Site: brandenburg
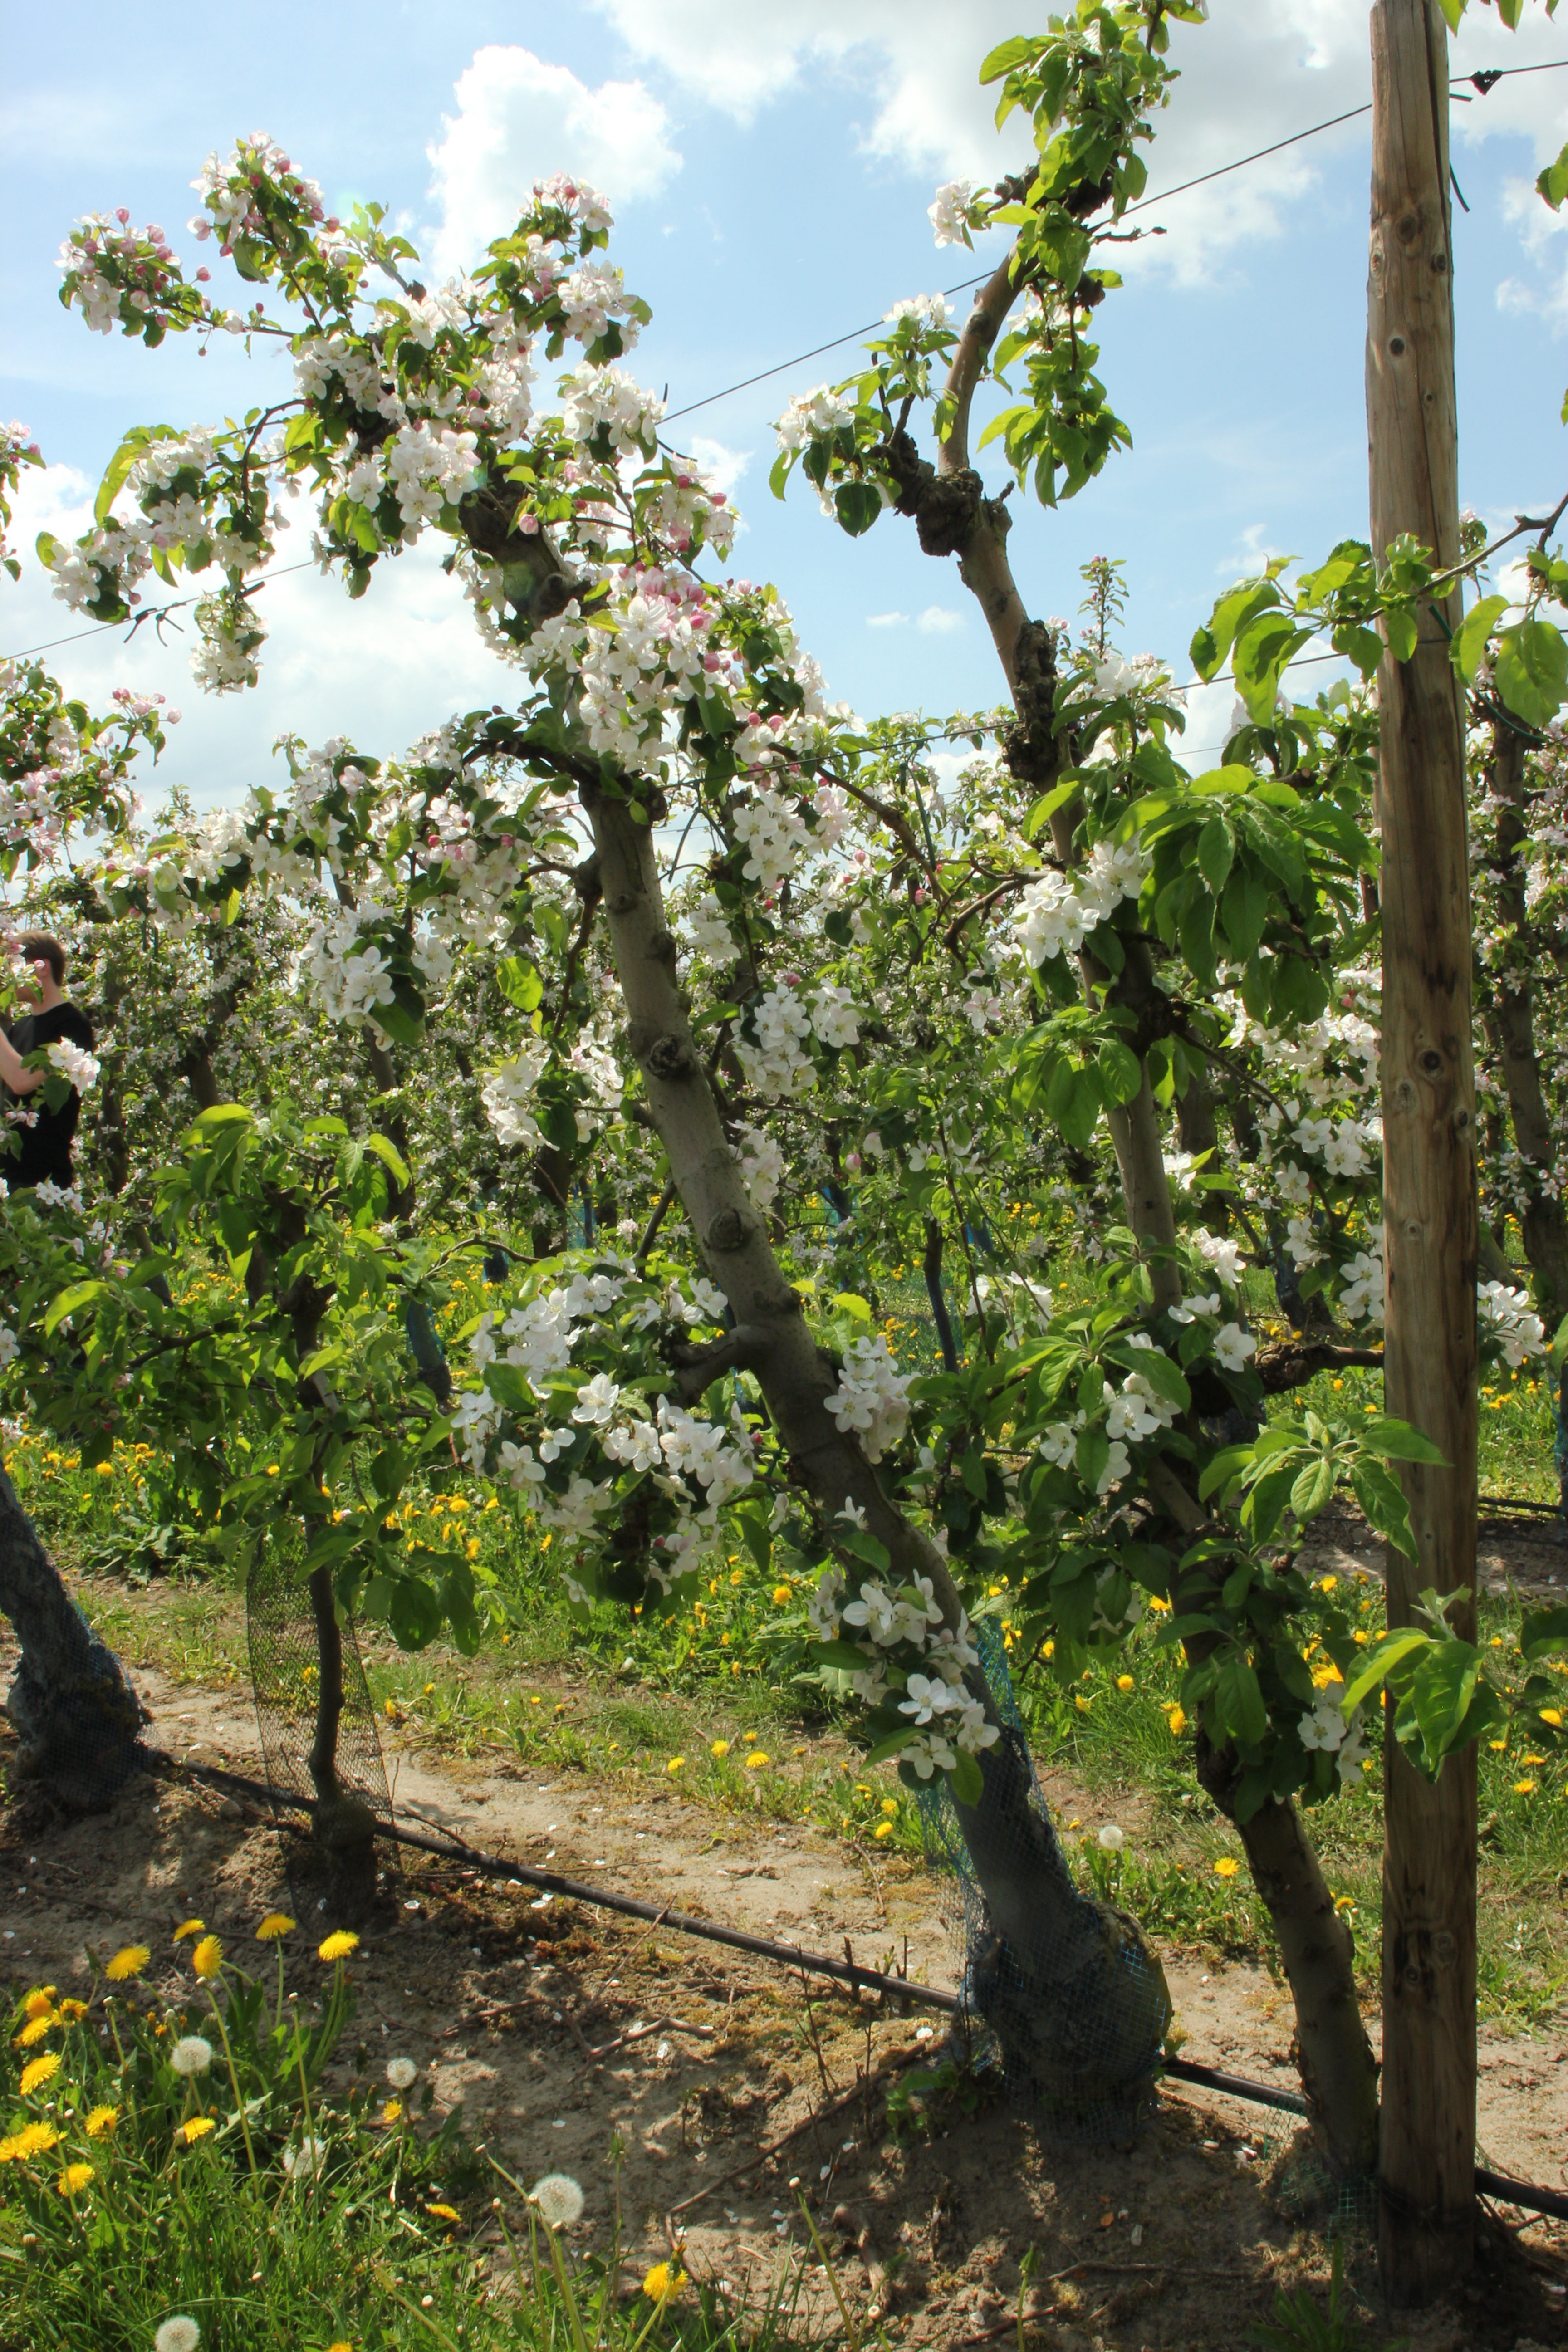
Growth stage (BBCH 65): Flowering